Bali

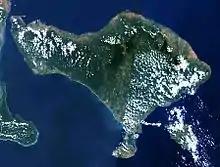
Aerial photograph of Bali

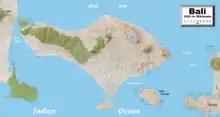
Detailed map of Bali

The island of Bali lies east of Java, and is approximately 8 degrees south of the equator. Bali and Java are separated by the Bali Strait. East to west, the island is approximately wide and spans approximately north to south; administratively it covers , or excluding offshore Nusa Penida District, which comprises three small islands off the southeast coast of Bali. Its population density was roughly in mid 2024.